Humberto Delgado

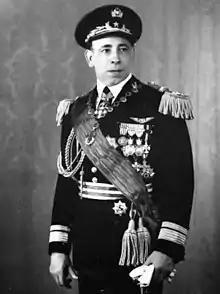

Humberto da Silva Delgado (Portuguese pronunciation: [ũˈbɛɾtu dɛɫˈɡadu]; 15 May 1906 – 13 February 1965) was a General of the Portuguese Air Force, diplomat and politician.